Celtic stone idols

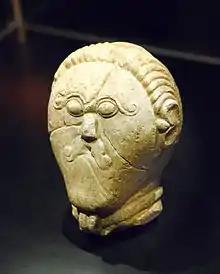
The Mšecké Žehrovice Head, Bohemia, c. 150–50 BC

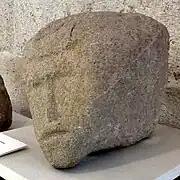
Double faced stone head, Castro Culture, today's Iberian Peninsula

Celtic stone idols are Northern European stone sculptures dated to the northern continent's Iron Age, that are believed to represent Celtic gods. The majority contain one or more human heads, which may have one or more faces. It is thought that the heads were often placed on top of pillar stones and were a centrepiece at cultic worship sites. The sculptures are found across Northern Europe but are most numerous in Gaul (roughly today's France, Belgium and Luxembourg) and Britain and Ireland, with the majority dating to the Romano-British (between 43 and 410 AD) and Gallo-Roman periods. Thus, they are sometimes described as a result of cultural exchange between abstract Celtic art and the Roman tradition of monumental stone carving. Parallels are found in contemporary Scandinavia.